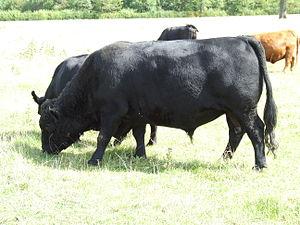
L'Allemagne, pays carrefour du nord de l'Europe, est un lieu de métissage bovin depuis très longtemps.